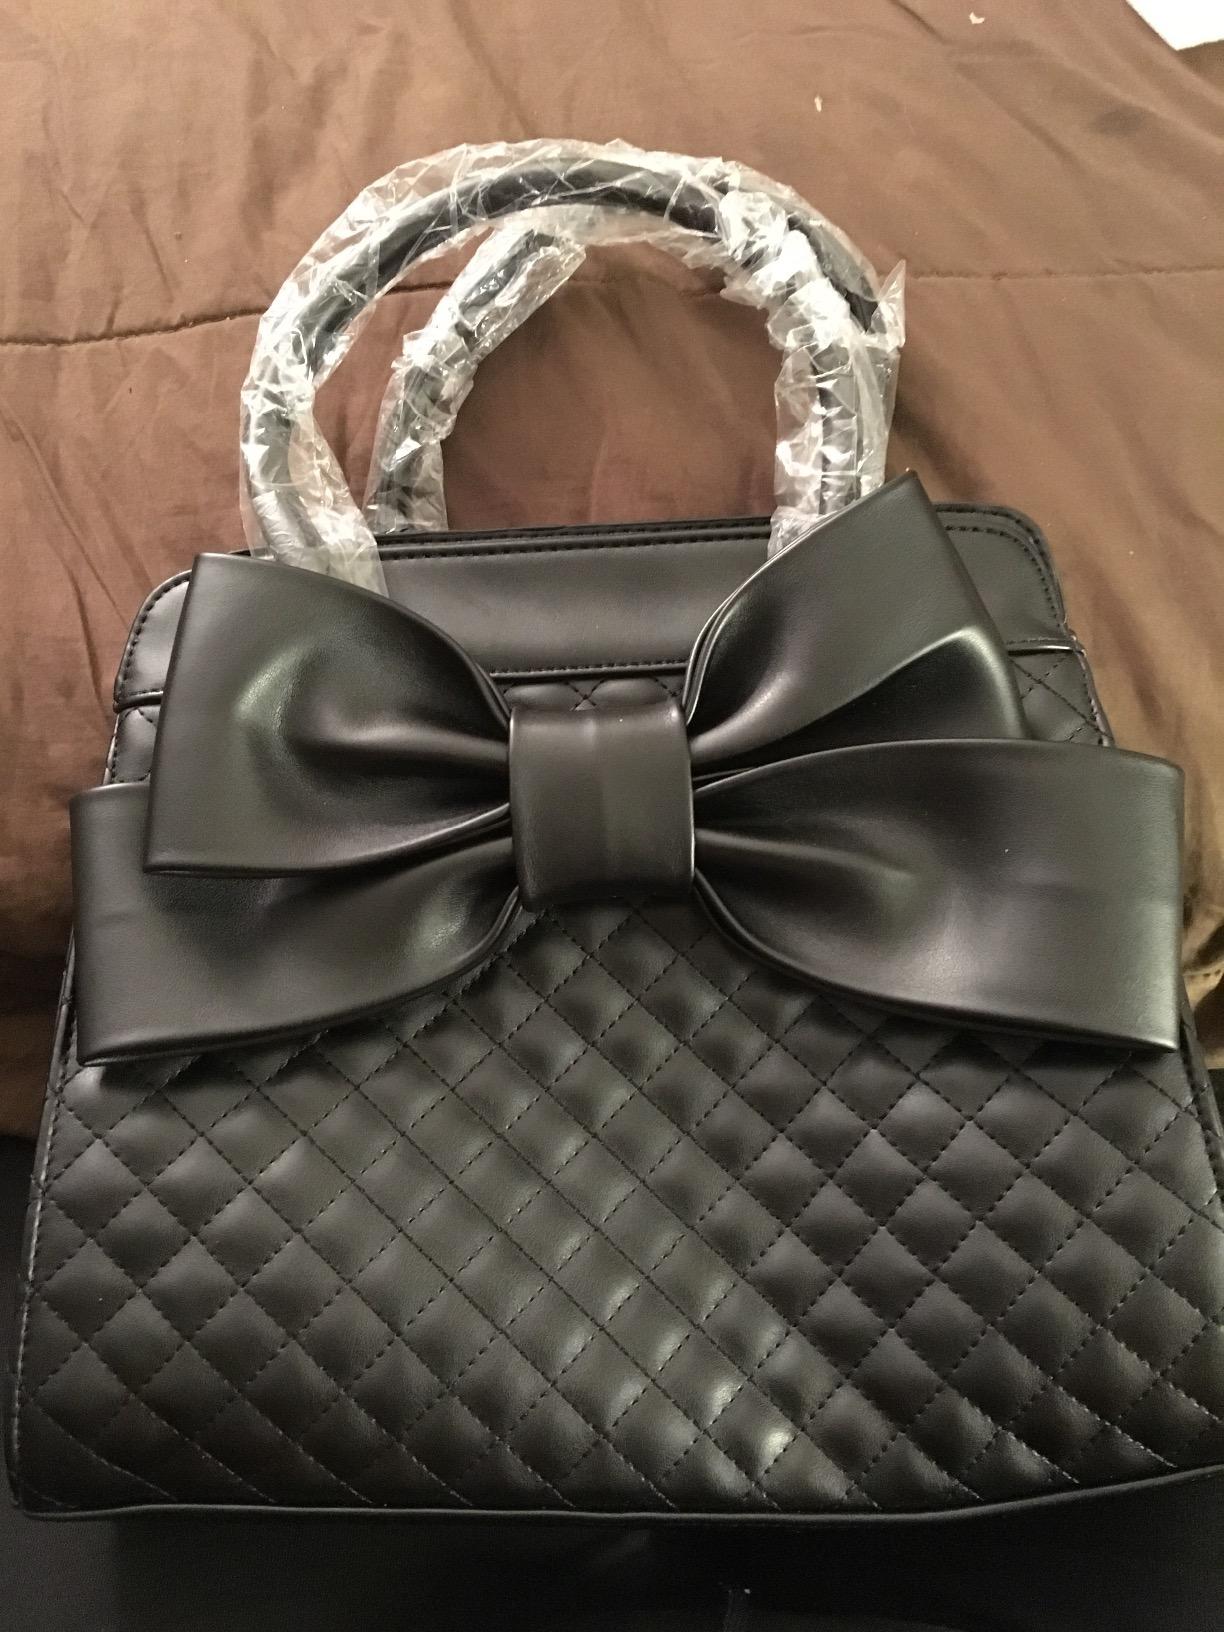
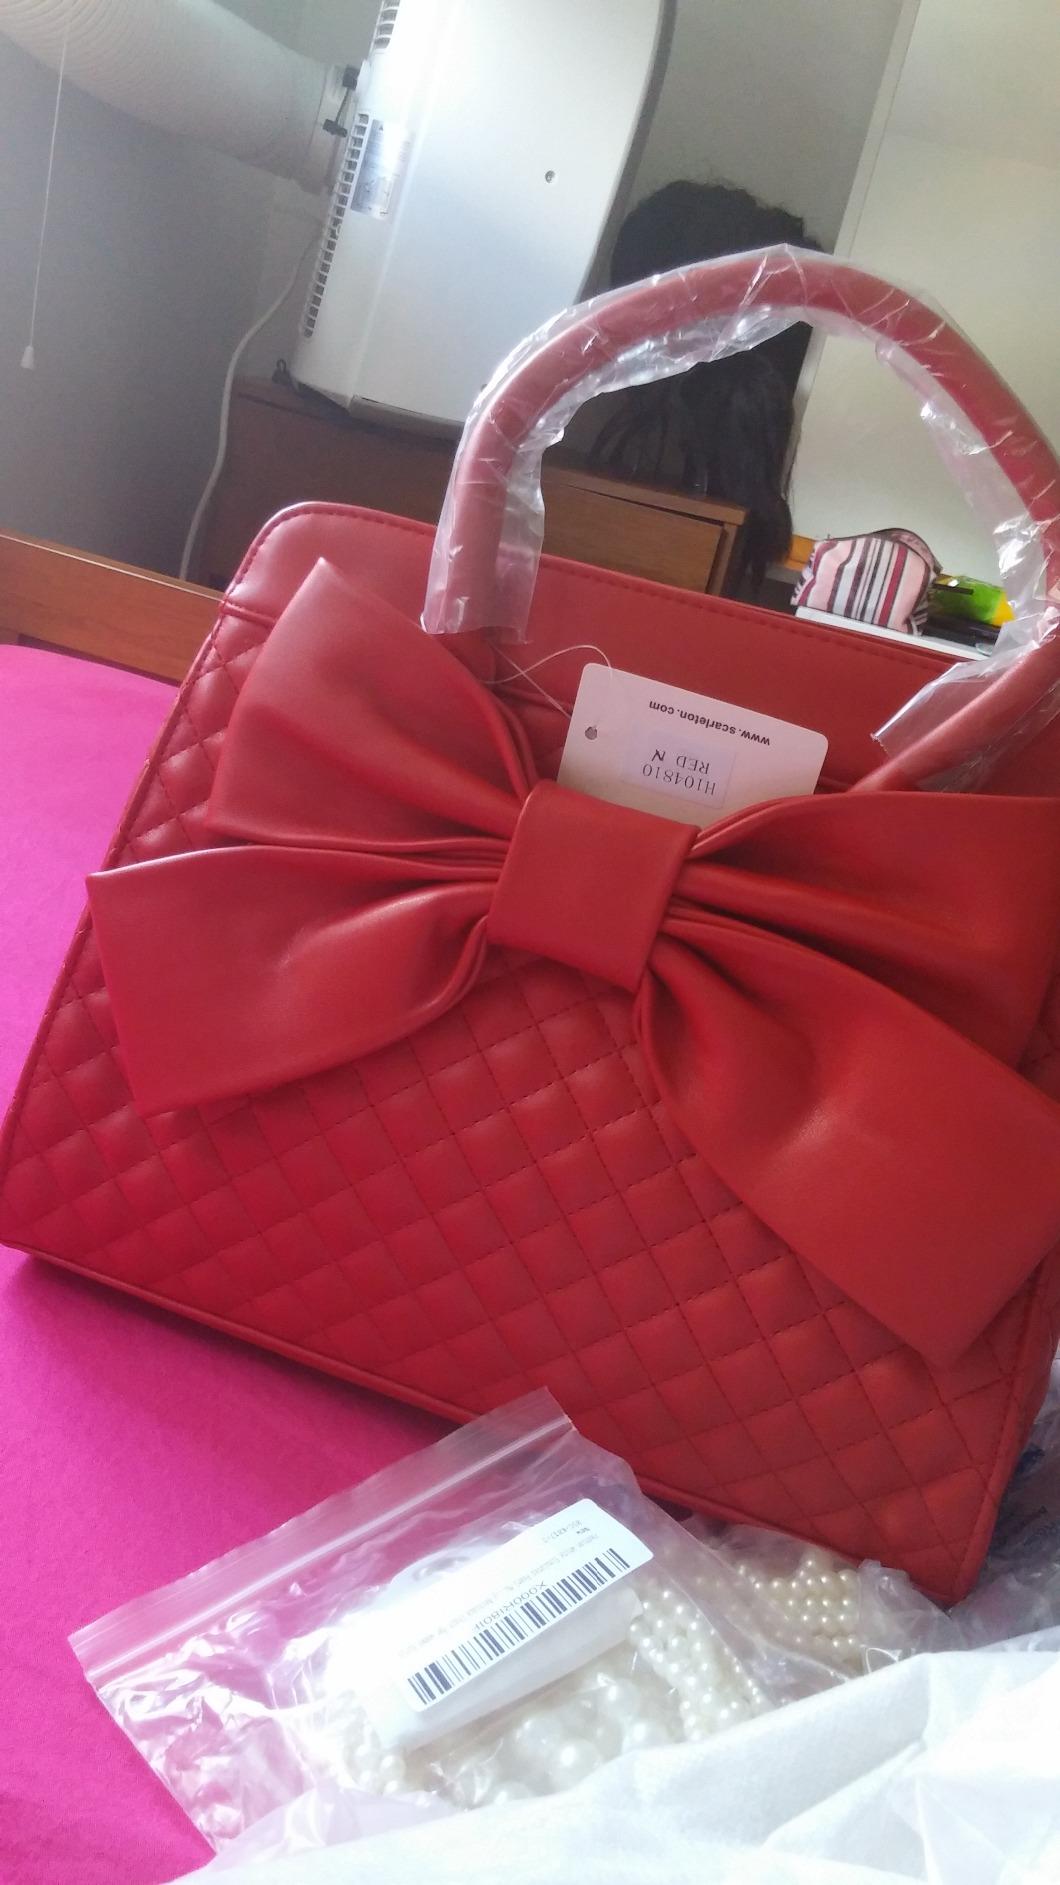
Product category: accessories_handbag
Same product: no